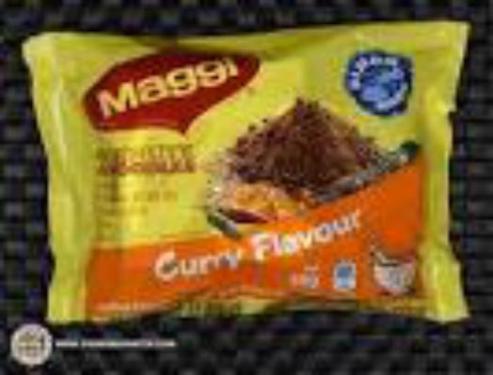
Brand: maggi noodles
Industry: Food